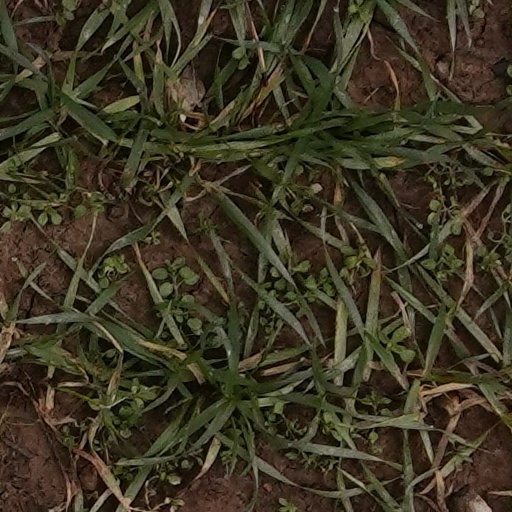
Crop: wheat